Shiqi station (Ningbo Rail Transit)

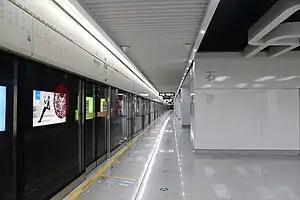

Shiqi Station is an underground metro station of Line 2 in Ningbo, Zhejiang, China. It situates on the crossing of Yinxian Avenue and Yongor Avenue. Construction of the station starts in late 2010 and opened to service in September 26, 2015. In the construction plan of Ningbo Rail Transit, Shiqi Station will be a transfer station between Line 2 and Line 5.